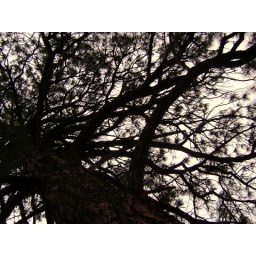
This photo is NOT in black and white...take a closer look, you can see the brown of the tree trunk.